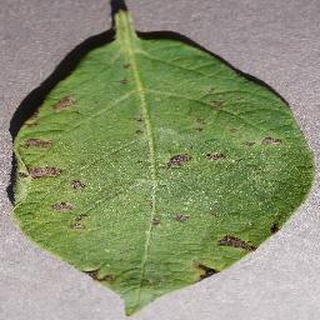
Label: potato_early_blight